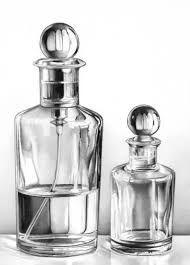
Waste category: glass